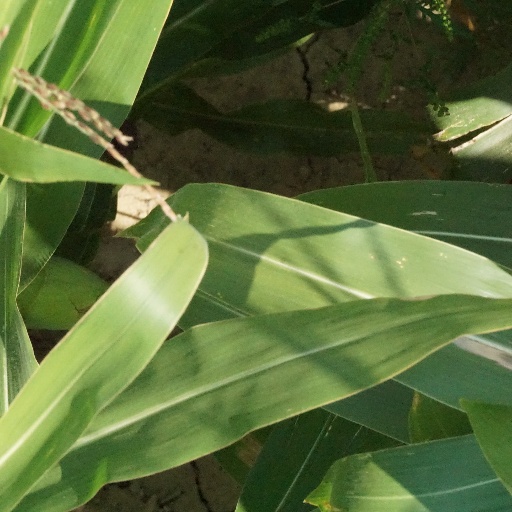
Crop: maize; corn